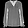
Label: Shirt